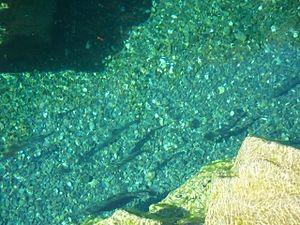
La Rivière du Petit Pabos coule dans les cantons de Randin, de Power et de Pellegrin, dans le territoire non organisé de Mont-Alexandre, ainsi que dans les municipalités de Chandler, dans la municipalité régionale de comté Le Rocher-Percé, dans la région administrative de la Gaspésie-Îles-de-la-Madeleine, au Québec, au Canada.